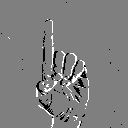
ASL letter: d